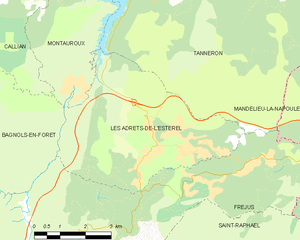
Carte des communes françaises Les Adrets-de-l'Estérel